Church of St Thomas the Apostle, Killinghall

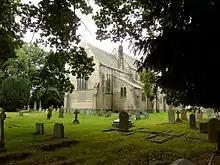
North-east corner

The foundation stone was laid on Saturday 26 April 1879 by Sir Henry Day Ingilby of Ripley Castle, witnessed by an audience of 300.